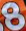
Number: 8